Jianianhualong

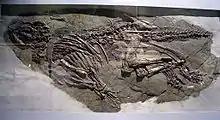
The hadrosauroid "Jinzhousaurus" was a contemporary of "Jianianhualong"

After "Mei", "Sinovenator", "Sinusonasus", and "Jinfengopteryx", "Jianianhualong" is the fifth named troodontid that has been discovered in the Jehol Biota as a whole, with the first three other troodontids also originating from the Yixian Formation. With "Jianianhualong" and "Sinusonasus" representing "transitional" and more derived forms of troodontids compared to "Mei" and "Sinovenator", the diversity of troodontids within the Jehol was appreciable. Asides from troodontids, the Yixian Formation also preserves a diverse assemblage of other animals, both dinosaurian and non-dinosaurian. The hadrosauroid "Jinzhousaurus" is known from Baicai Gou, the same locality as that of "Jianianhualong", as is the maniraptoran "Yixianosaurus" as well as hundreds of specimens from the choristodere "Hyphalosaurus".